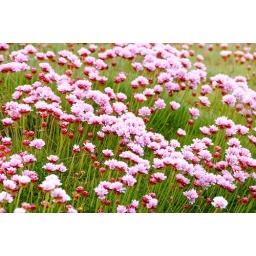
pink flowers in the grass